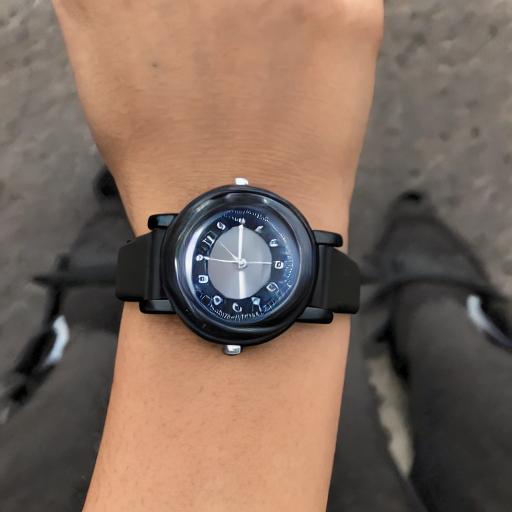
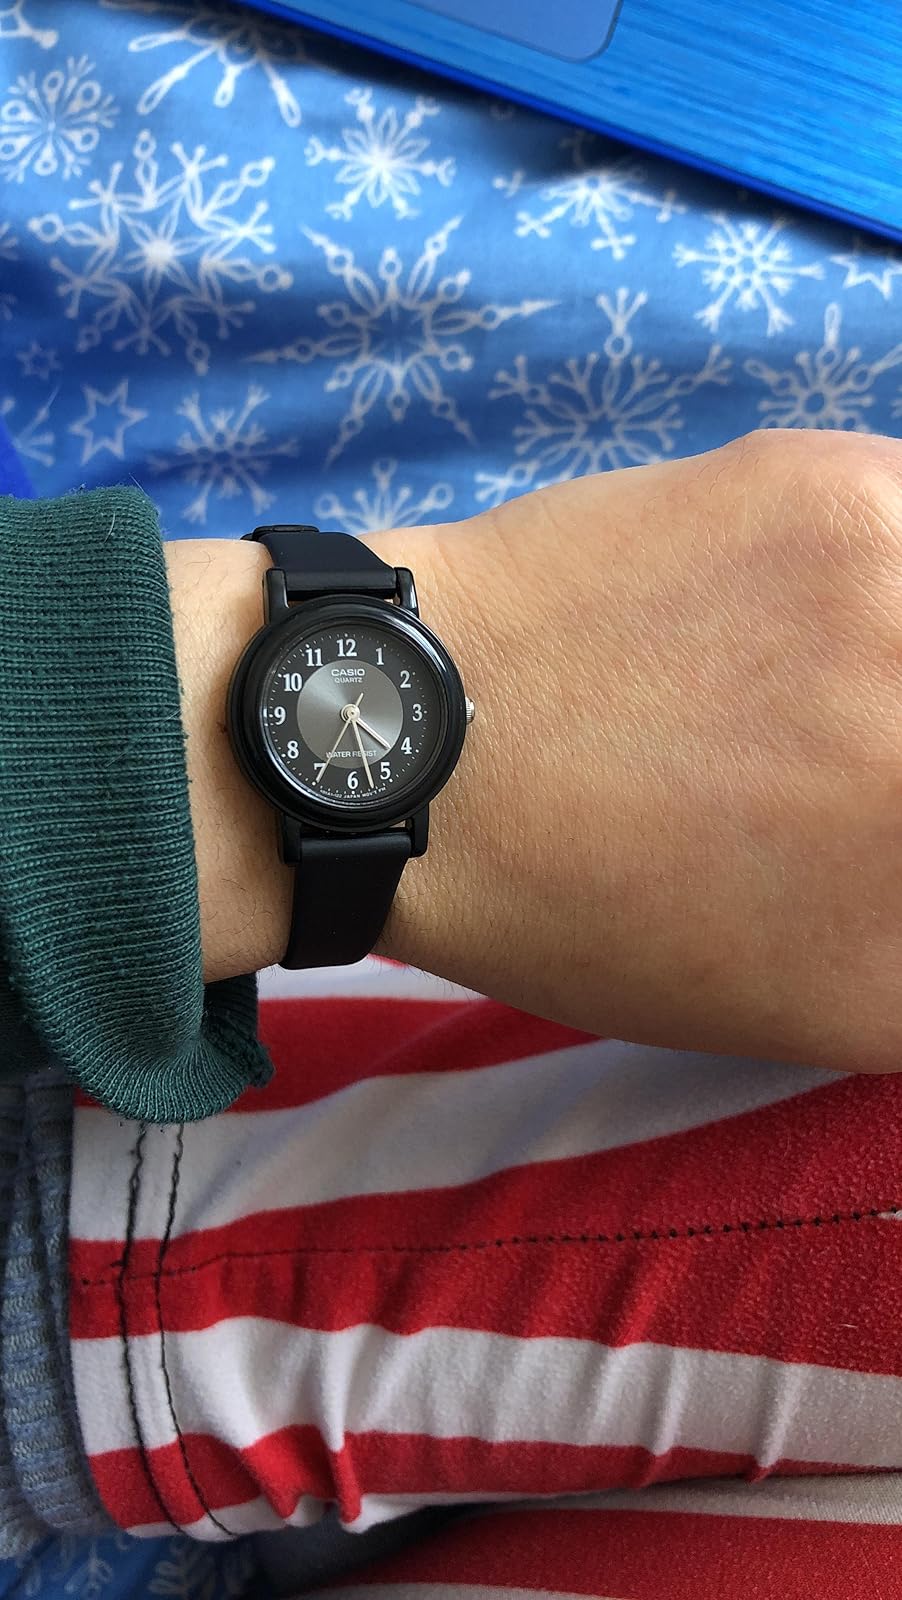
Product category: accessories_watch
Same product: no